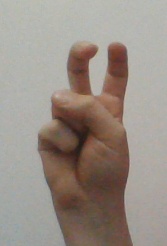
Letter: toot